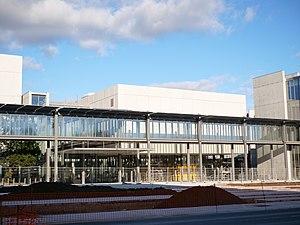
Vue sur l'entrée principale de l'École normale supérieure Paris-Saclay, composante de l'université Paris-Saclay.
L'université Paris-Saclay est une université française créée le 6 novembre 2019 par décret paru au Journal officiel en tant qu'établissement expérimental public à caractère scientifique, culturel et professionnel. Elle est l'une des douze universités parisiennes, héritière de l'université Paris-Sud-XI, créée le 1ᵉʳ janvier 1971.